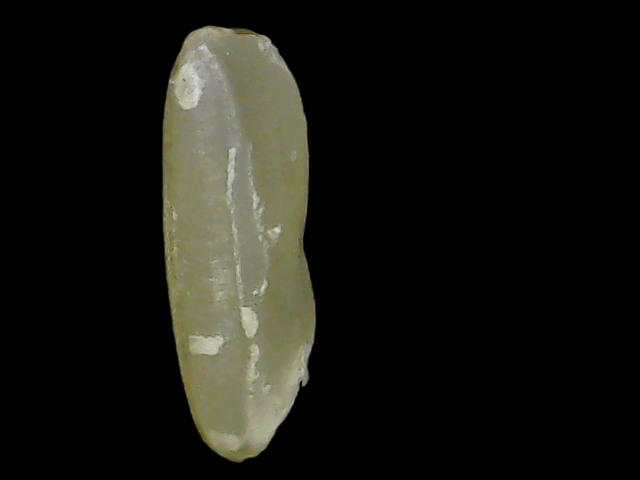
Rice variety: Binadhan11